GameCODA

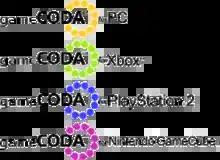
Logos showing each platform that supports GameCODA

Using HRTF and detailed positioning of sound sources, GameCODA can create aurally accurate 3D audio environments. For more information, see Sensaura 3D Positional Audio